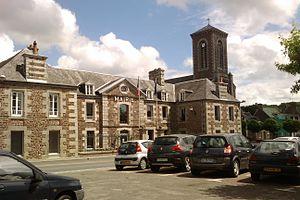
Mairie de fr:Gavray
Gavray est une ancienne commune française, située dans le département de la Manche en région Normandie, peuplée de 1 431 habitants, devenue le 1ᵉʳ janvier 2019 une commune déléguée au sein de la commune nouvelle de Gavray-sur-Sienne.